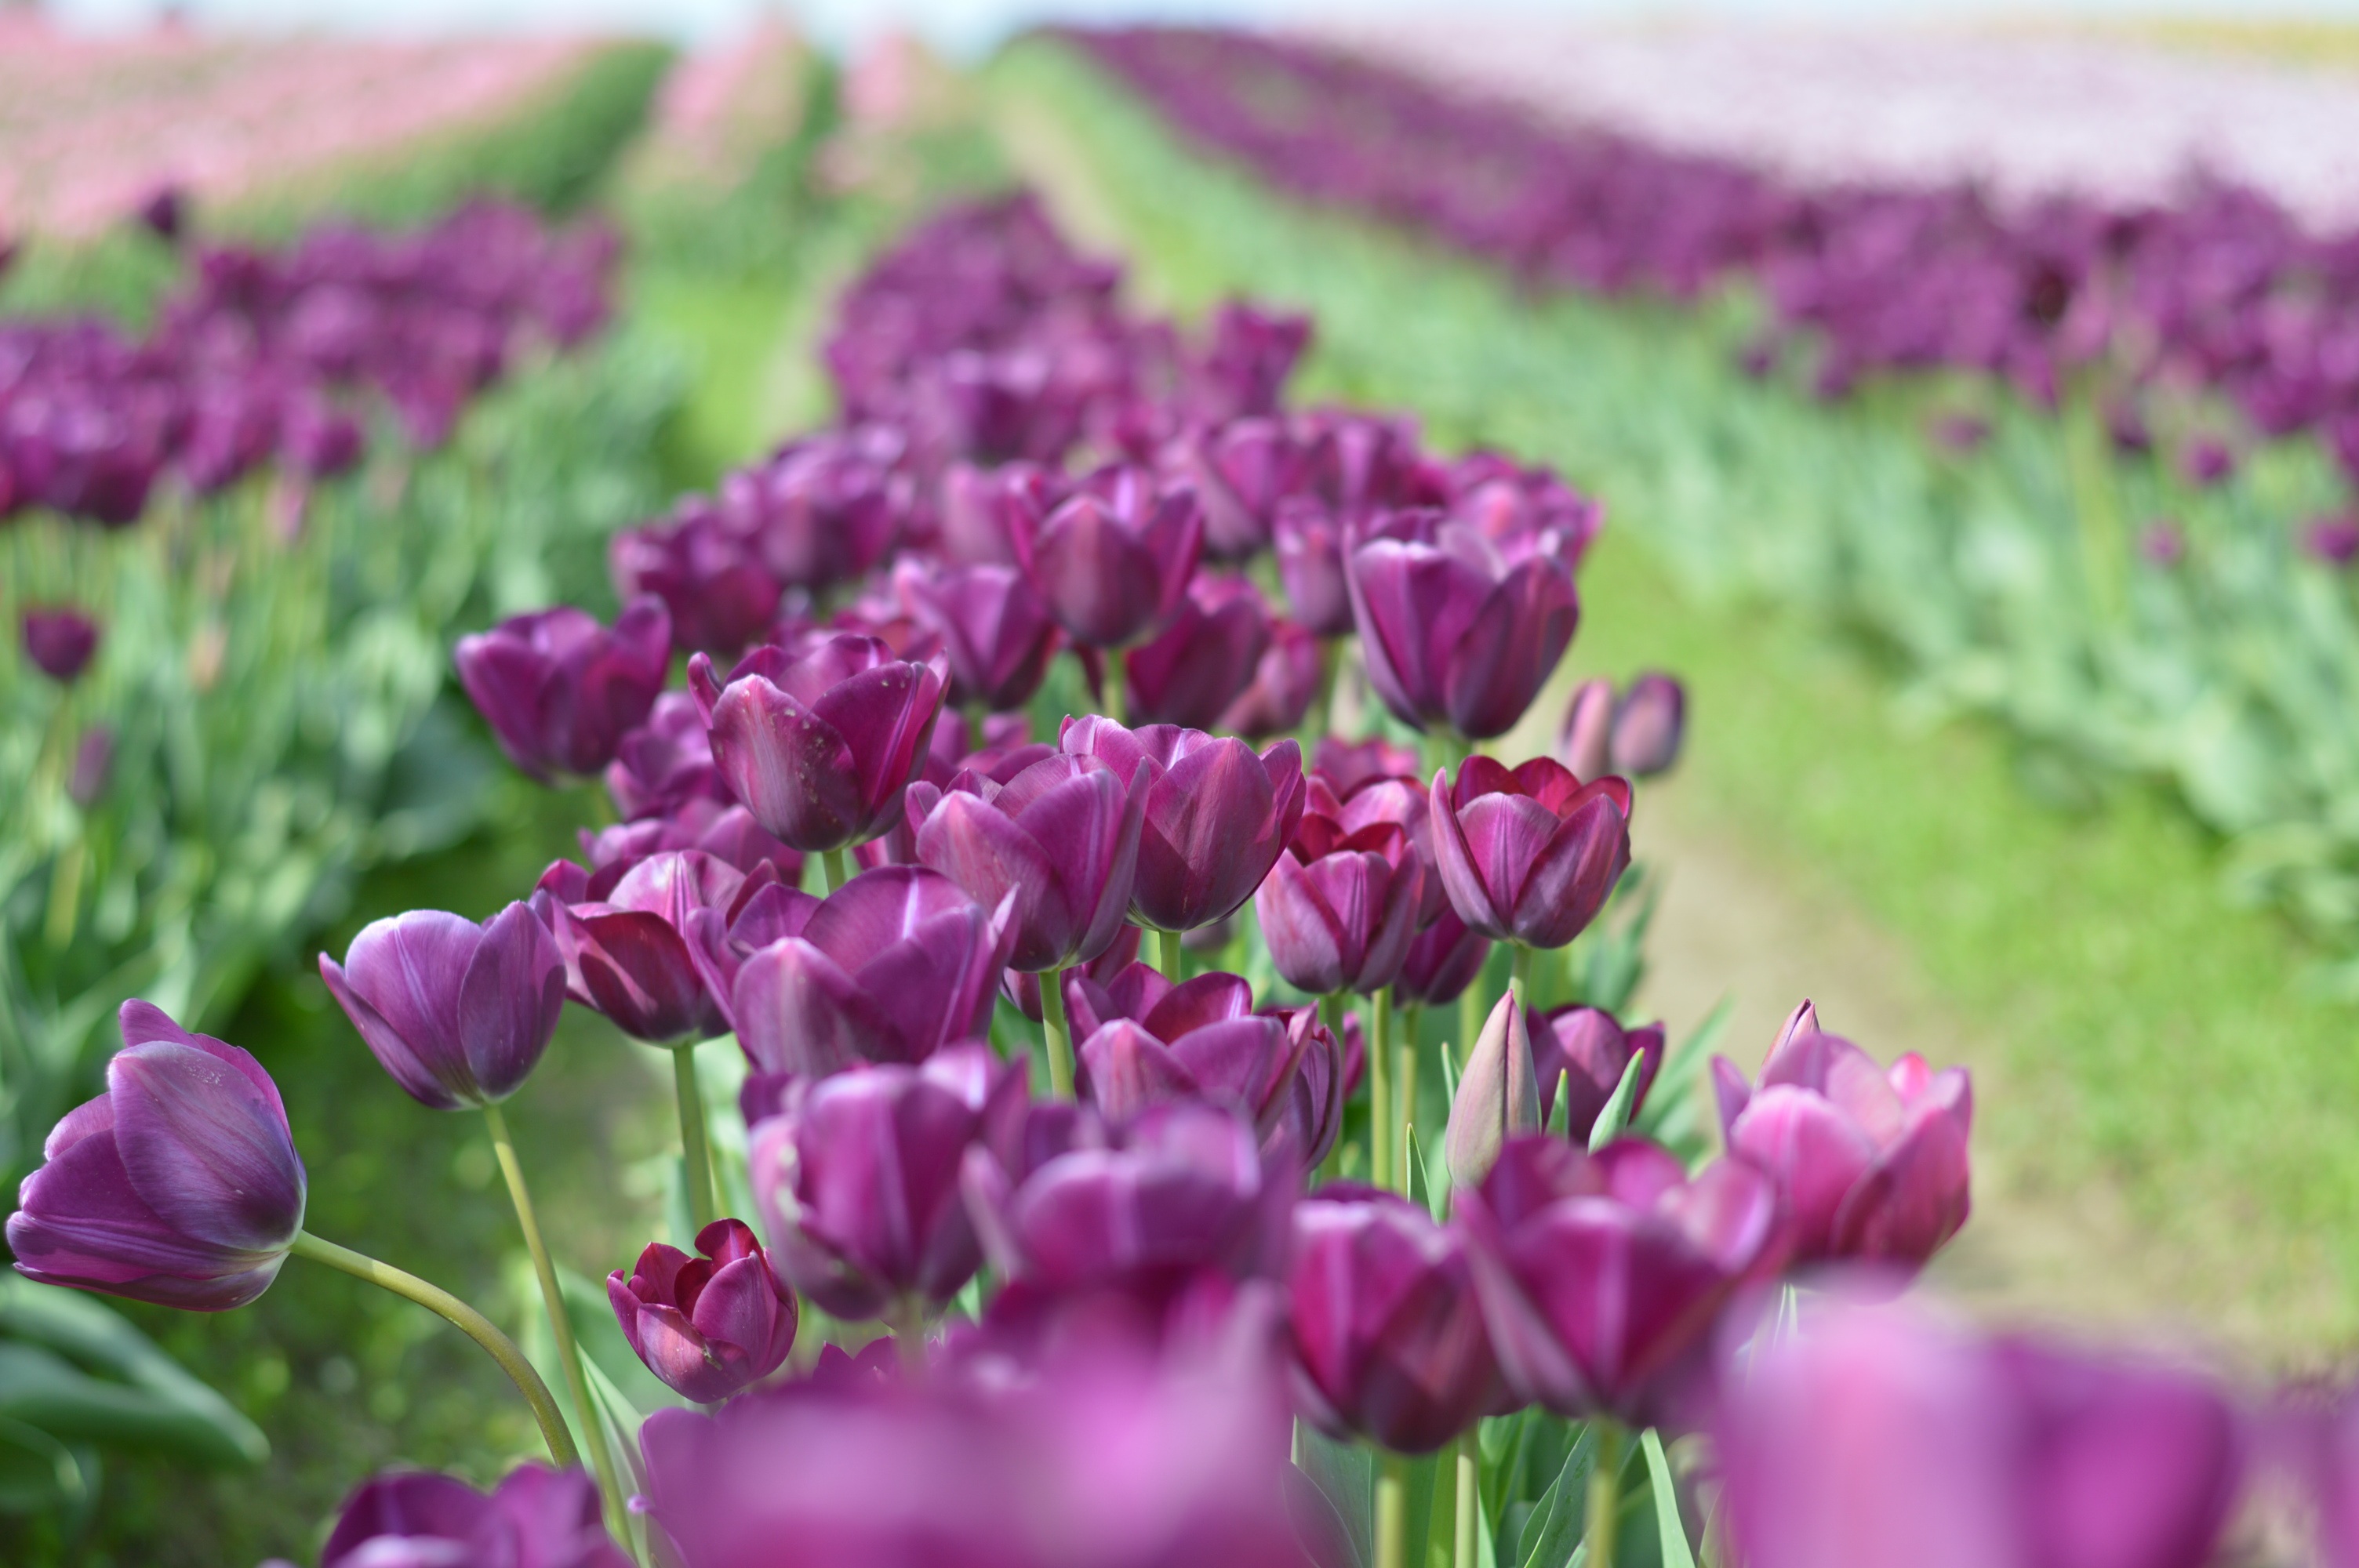
landscape, nature, plant, field, farm, stem, flower, purple, petal, bloom, valley, tulip, spring, green, farming, scenic, scenery, botany, blooming, colorful, agriculture, flora, washington, northwest, blossoms, tulips, pacific, tulipa, squat, flowering plant, land plant